Regional Natural Park of the Ligurian Alps

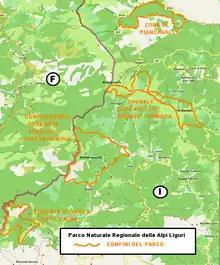
Borders of the park

Situated in the inland of Ventimiglia and Sanremo area, the regional park protects some of the most beautiful and important areas of the Ligurian Alps.